Benny Gantz

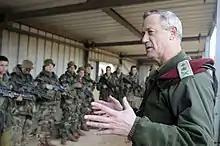
Benny Gantz conducting a surprise visit to training bases as Chief of Staff, 2011

Following the canceled appointment of previous nominee Aluf Yoav Galant, Defense Minister Ehud Barak announced on 5 February 2011 that he would be recommending to the government that Gantz be appointed the 20th Chief of the General Staff (after the pending approval by the Turkel Advisory Committee on Senior Appointments and a government vote). Gantz had already been in the process of an honorable discharge from his army service.